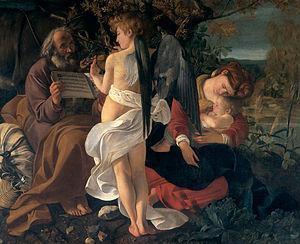
Le Repos pendant la fuite en Égypte est une partie de l'épisode de la Fuite en Égypte du Nouveau Testament. L'Évangile selon Matthieu est la source première du récit mais n'évoque pas précisément cet épisode de la Fuite. Il faut se tourner vers l'évangile apocryphe du pseudo-Matthieu qui décrit cette scène également appelée le Miracle du palmier.